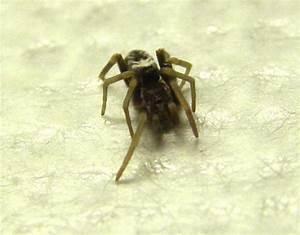
spider